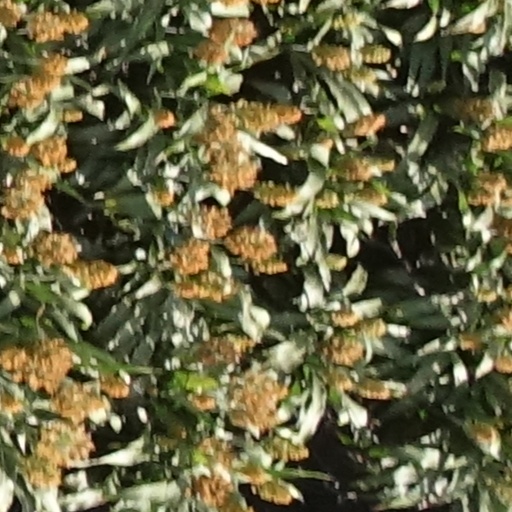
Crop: sorghum